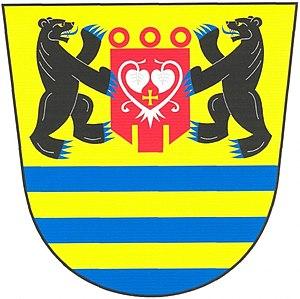
Bořetín est une commune du district de Pelhřimov, dans la région de Vysočina, en République tchèque. Sa population s'élevait à 105 habitants en 2019.